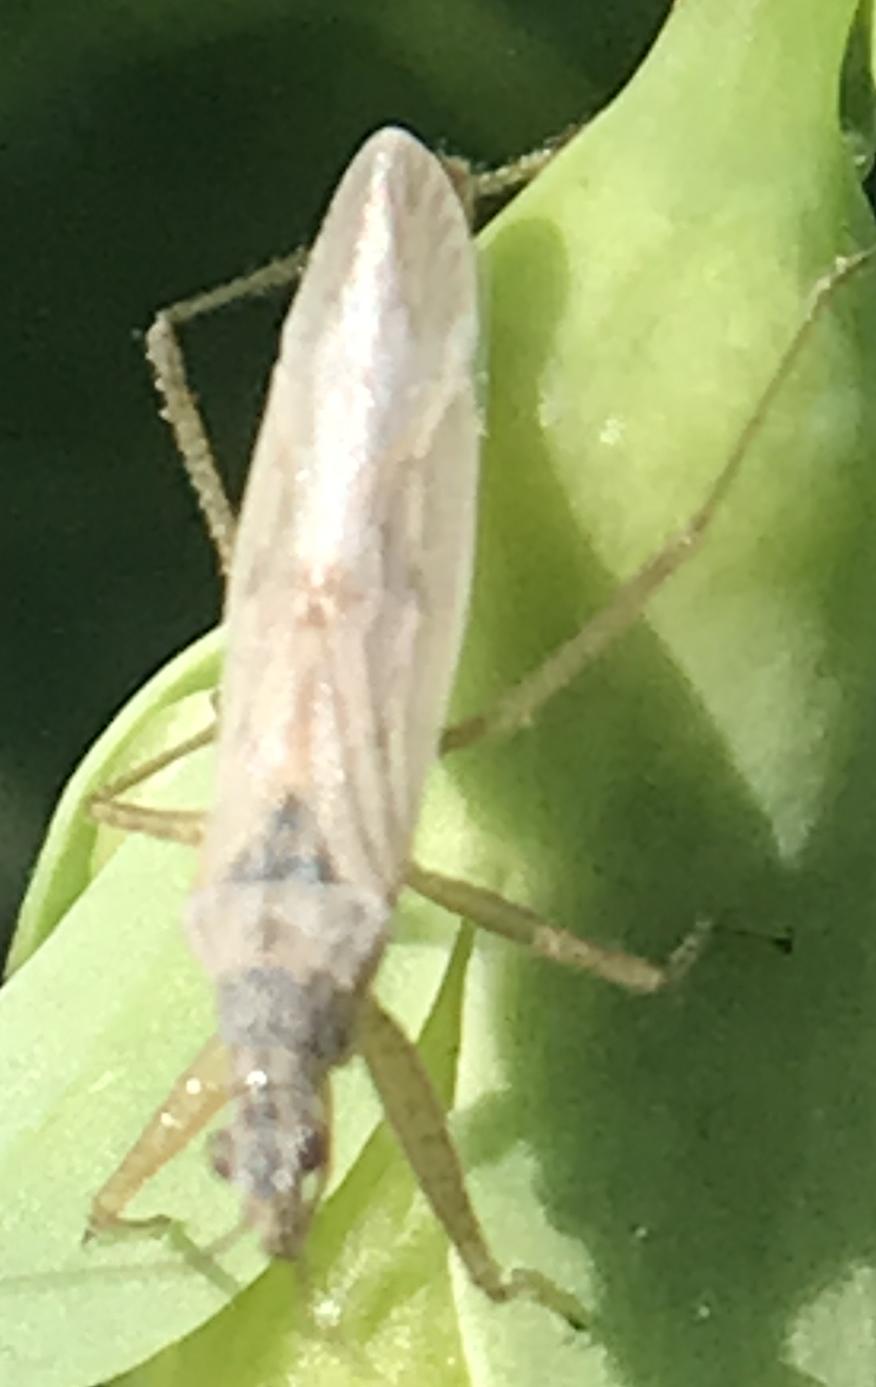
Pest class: predators